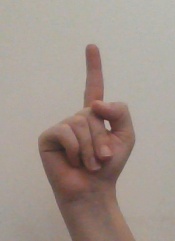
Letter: bb